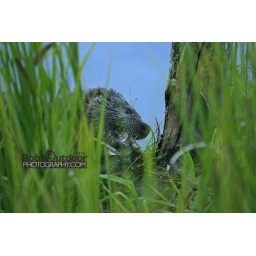
This Adorable Otter was Swimming and eating fish in Trout Lake at Yellowstone National Park